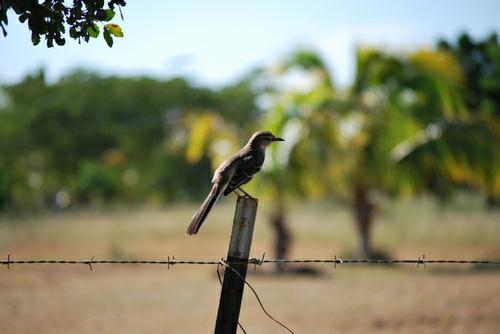
A photo of a gray kingbird